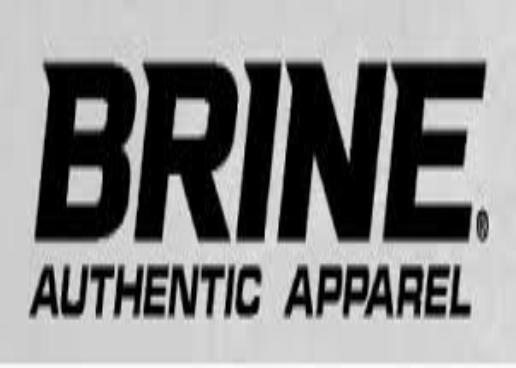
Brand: brine
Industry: Clothes